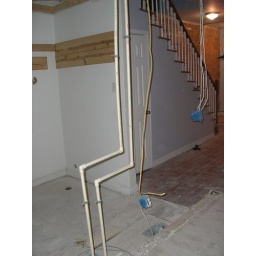
Piping front second floor bathroom, in the island area, will be moved to allow more room in kitchen